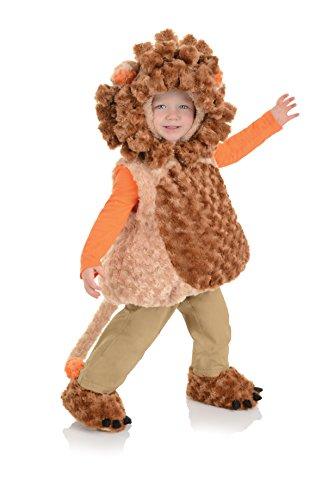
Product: Underwraps Toddler's Lion Belly Babies Costume
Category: Clothing, Shoes & Jewelry | Costumes & Accessories | Kids & Baby | Baby | Baby Boys
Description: Underwraps brings you the most adorable Lion costume for Halloween, parties, dress-up and even fun photo shoots.
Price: $47.00